Buena Park Historic District

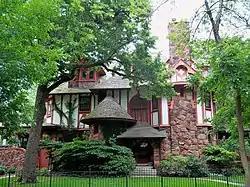

The Buena Park Historic District is a residential historic district in the Uptown neighborhood of Chicago, Illinois. First developed in the 1890s, the district was originally planned to be an upper-class suburban neighborhood of Chicago with spacious homes. Development in the early twentieth century made the neighborhood denser, and while it was still a wealthy neighborhood by 1930, it featured many apartment buildings as well. The district's houses reflect Chicago's architectural development at the turn of the century; while its nineteenth-century homes have Queen Anne and Romanesque Revival designs, its twentieth-century houses exhibit newly popular styles such as the Prairie School and Classical Revival. The district's apartment buildings were designed in part to match the character of its houses, as doing so portrayed a sense of luxury and domesticity to its affluent residents; as a result, they largely used the same styles as the twentieth-century homes and often included courtyards to replace lawns.